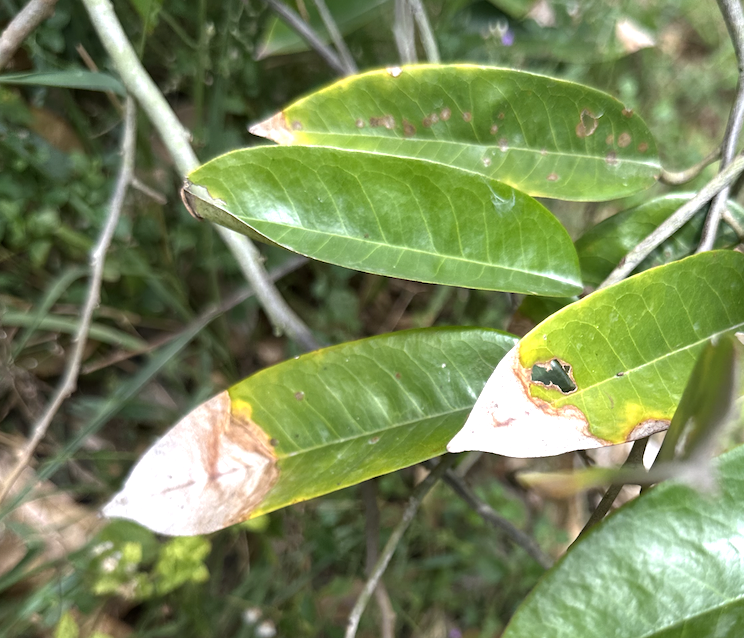
Label: anthracnose_disease